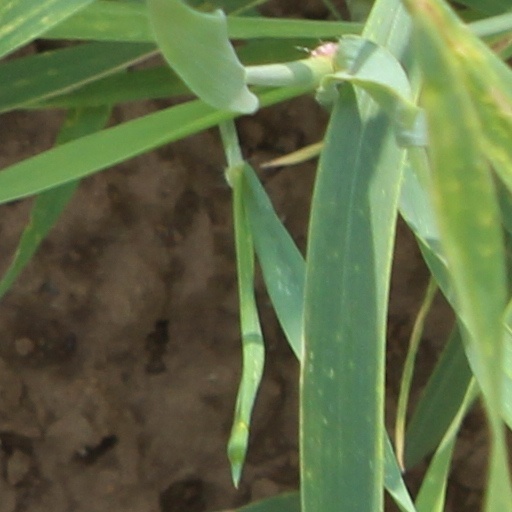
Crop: wheat